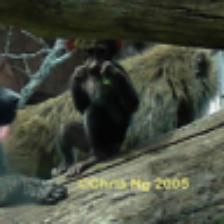
Label: NonHuman